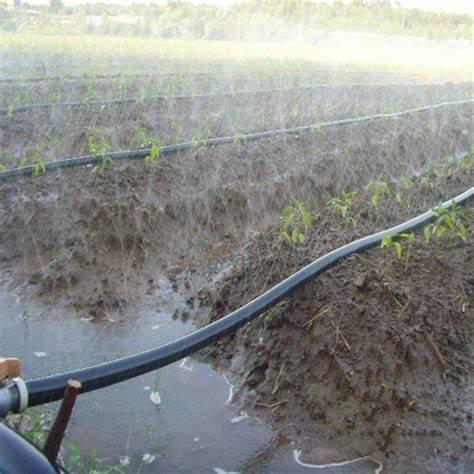
Mfumo wa mirija wa umwagiliaji, unaotumia matone, ili kuokoa kiwango cha maji kinachotumika. Mfumo huu hutumika katika maeneo, yaliyo na uhaba wa maji.